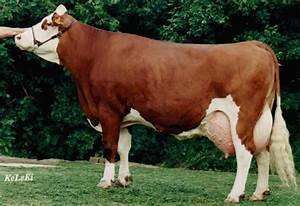
Label: mucca